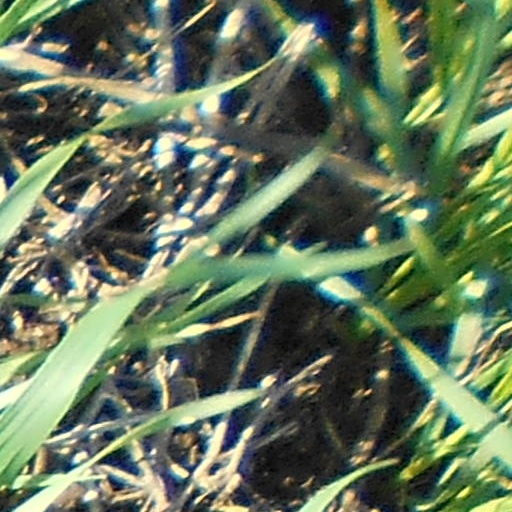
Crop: wheat